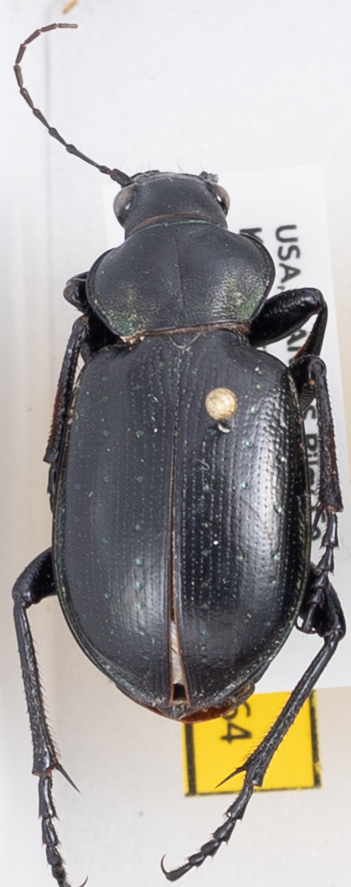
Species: Calosoma affine
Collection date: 2019-06-19
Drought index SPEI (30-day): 0.1
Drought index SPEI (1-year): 1.69
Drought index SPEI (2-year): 0.24